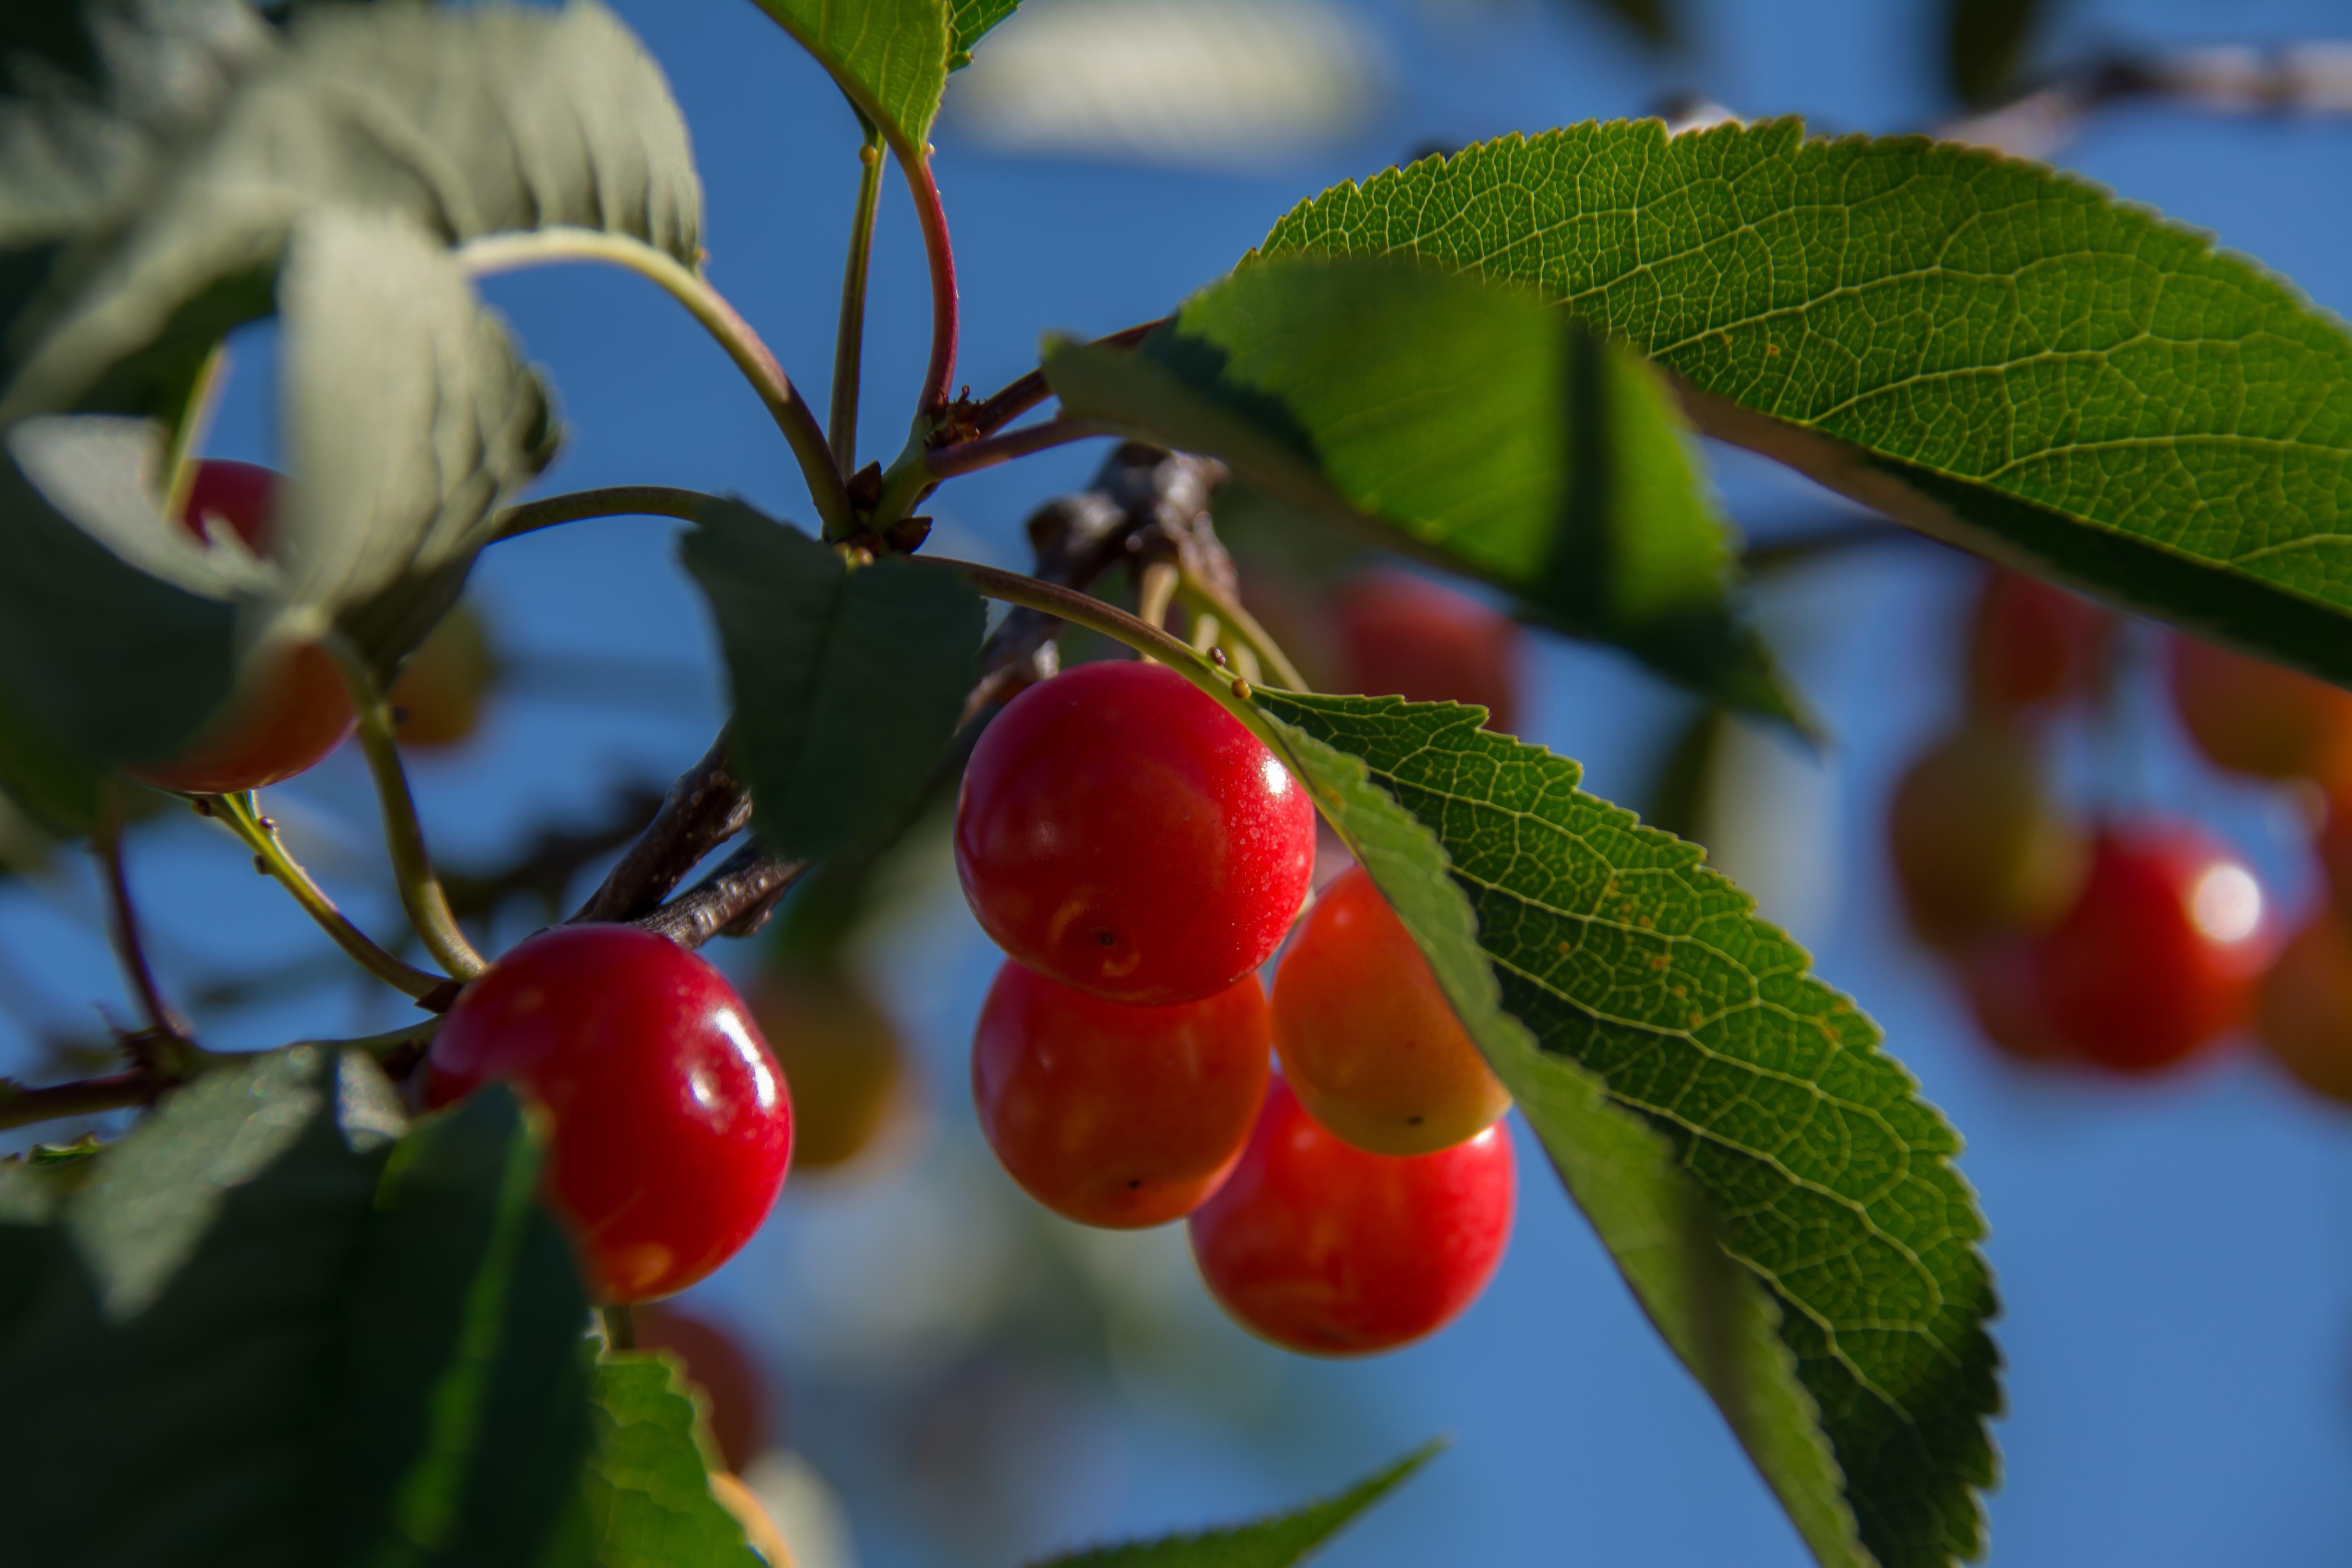
tree, branch, plant, fruit, berry, leaf, flower, foliage, food, red, produce, agriculture, flora, shrub, cherry, cherries, rose hip, macro photography, flowering plant, rose family, acerola, malpighia, land plant, chinese hawthorn